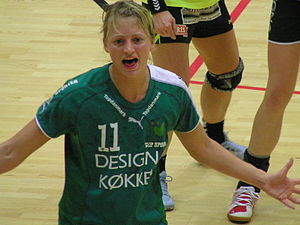
Lene Lund Høy Karlsen
Lene Lund Høy Karlsen er en dansk, tidligere håndboldspiller, der sidst spillede i Viborg HK indtil 2010.